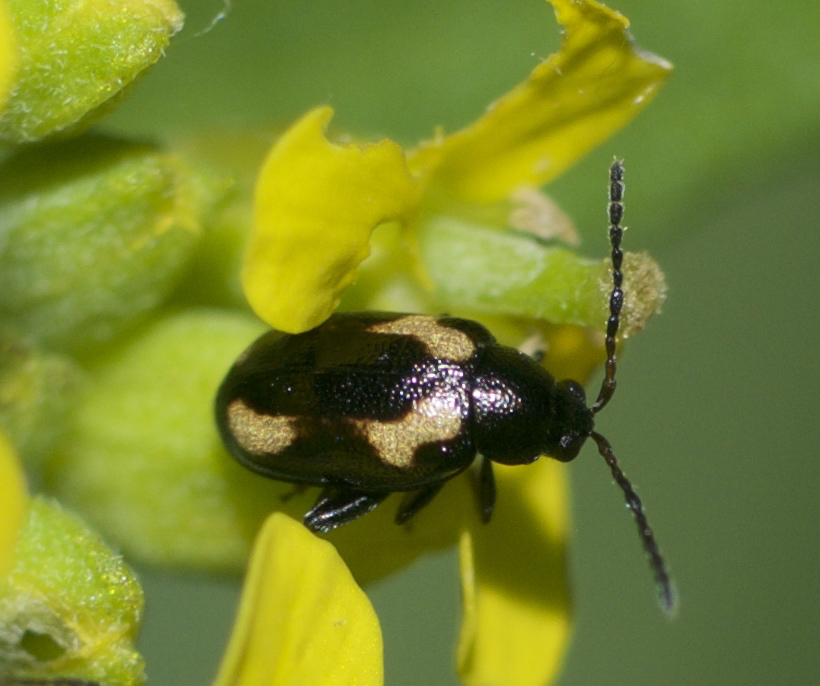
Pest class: striped_flea_beetle